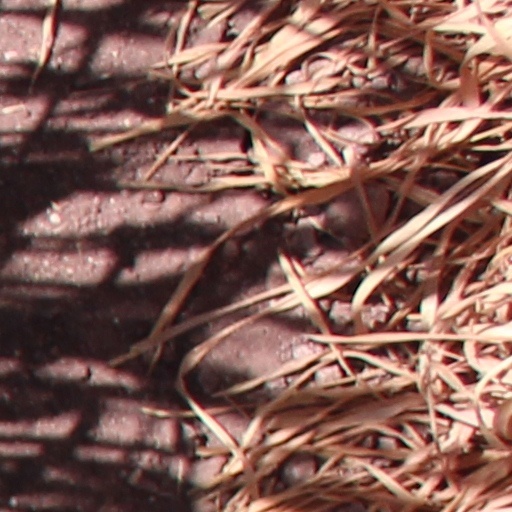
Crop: wheat